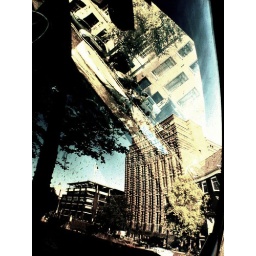
Buildings reflected in a car window